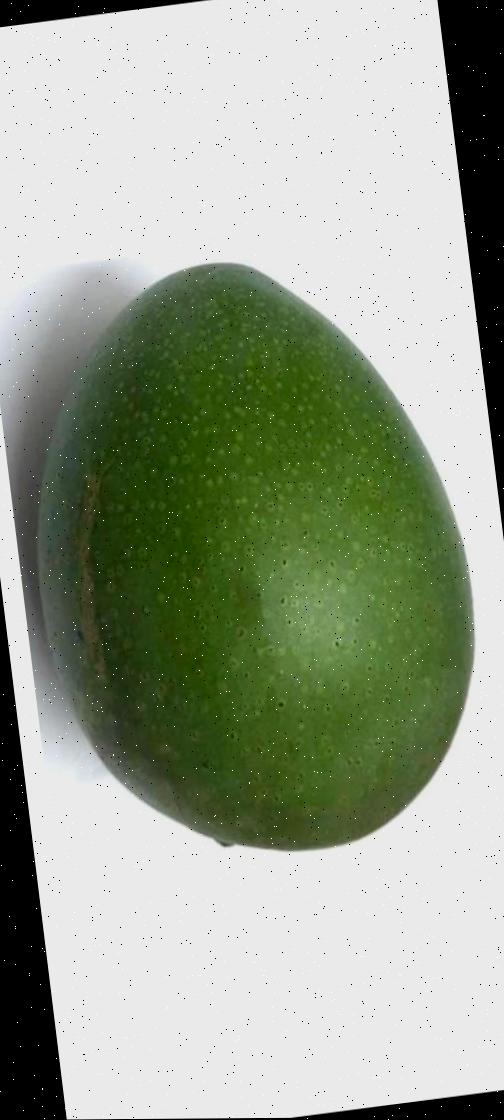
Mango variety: Ashshina Zhinuk